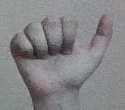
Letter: dhad